Santa Maria Podone

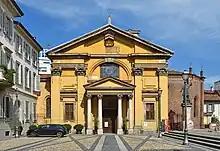
Façade of the church

Santa Maria Podone is a small Greek Orthodox church in central Milan, region of Lombardy, Italy.